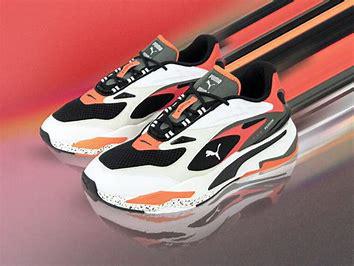
Brand: Puma
Model: Rs Fast